27th Infantry Division "Brescia"

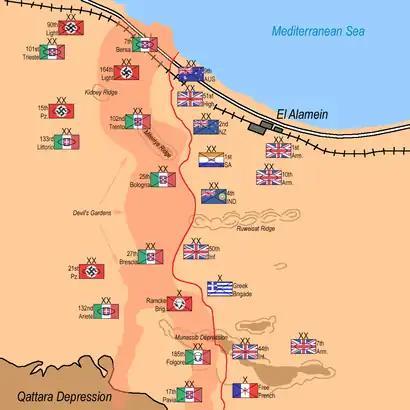
Division locations before the Second Battle of El Alamein

During the initial stages of the First Battle of El Alamein in July 1942 the Brescia was deployed on the El Mreir ridge and repelled a strong attack of the 5th New Zealand Infantry Brigade. Later, during the defense of Ruweisat Ridge, the 19th Infantry Regiment of the Brescia put up a tenacious defense, losing a battalion and three company commanders in this night action, before being partly overrun at dawn on 15 July, delaying the Allied advance long enough for German armored forces to launch a devastating counterattack. Between 21 and 27 July 1942 British counter-attacks were so ferocious that the Brescia was forced end its advance to the south of El Alamein.